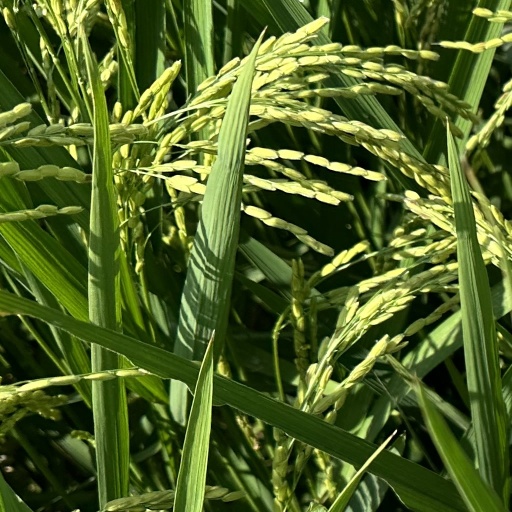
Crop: rice